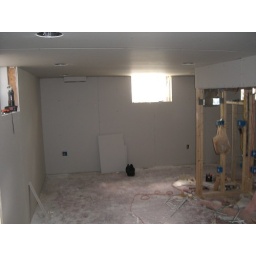
2nd half reverse view; computer desk to fit under ductwork on the right.